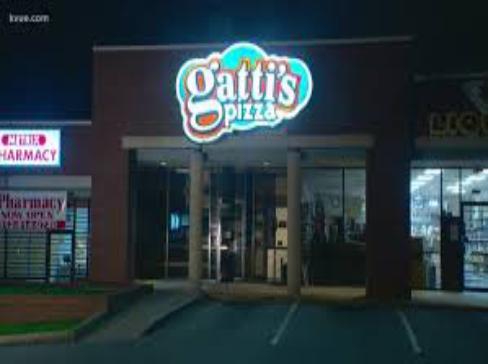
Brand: Gatti's Pizza
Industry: Food